University of Cauca

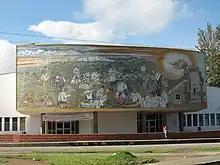
Faculty of Medical Sciences

The University of Cauca, true to its commitment of providing critical, responsible and creative higher education to the community, offers 43 undergraduate programs through various colleges. Some of these programs are offered twice a year, while others are annual. Each one of them is registered in the National System of Higher Education (SNIES), and several have obtained the qualified registration issued by the Ministry of National Education for a period of 7 years.